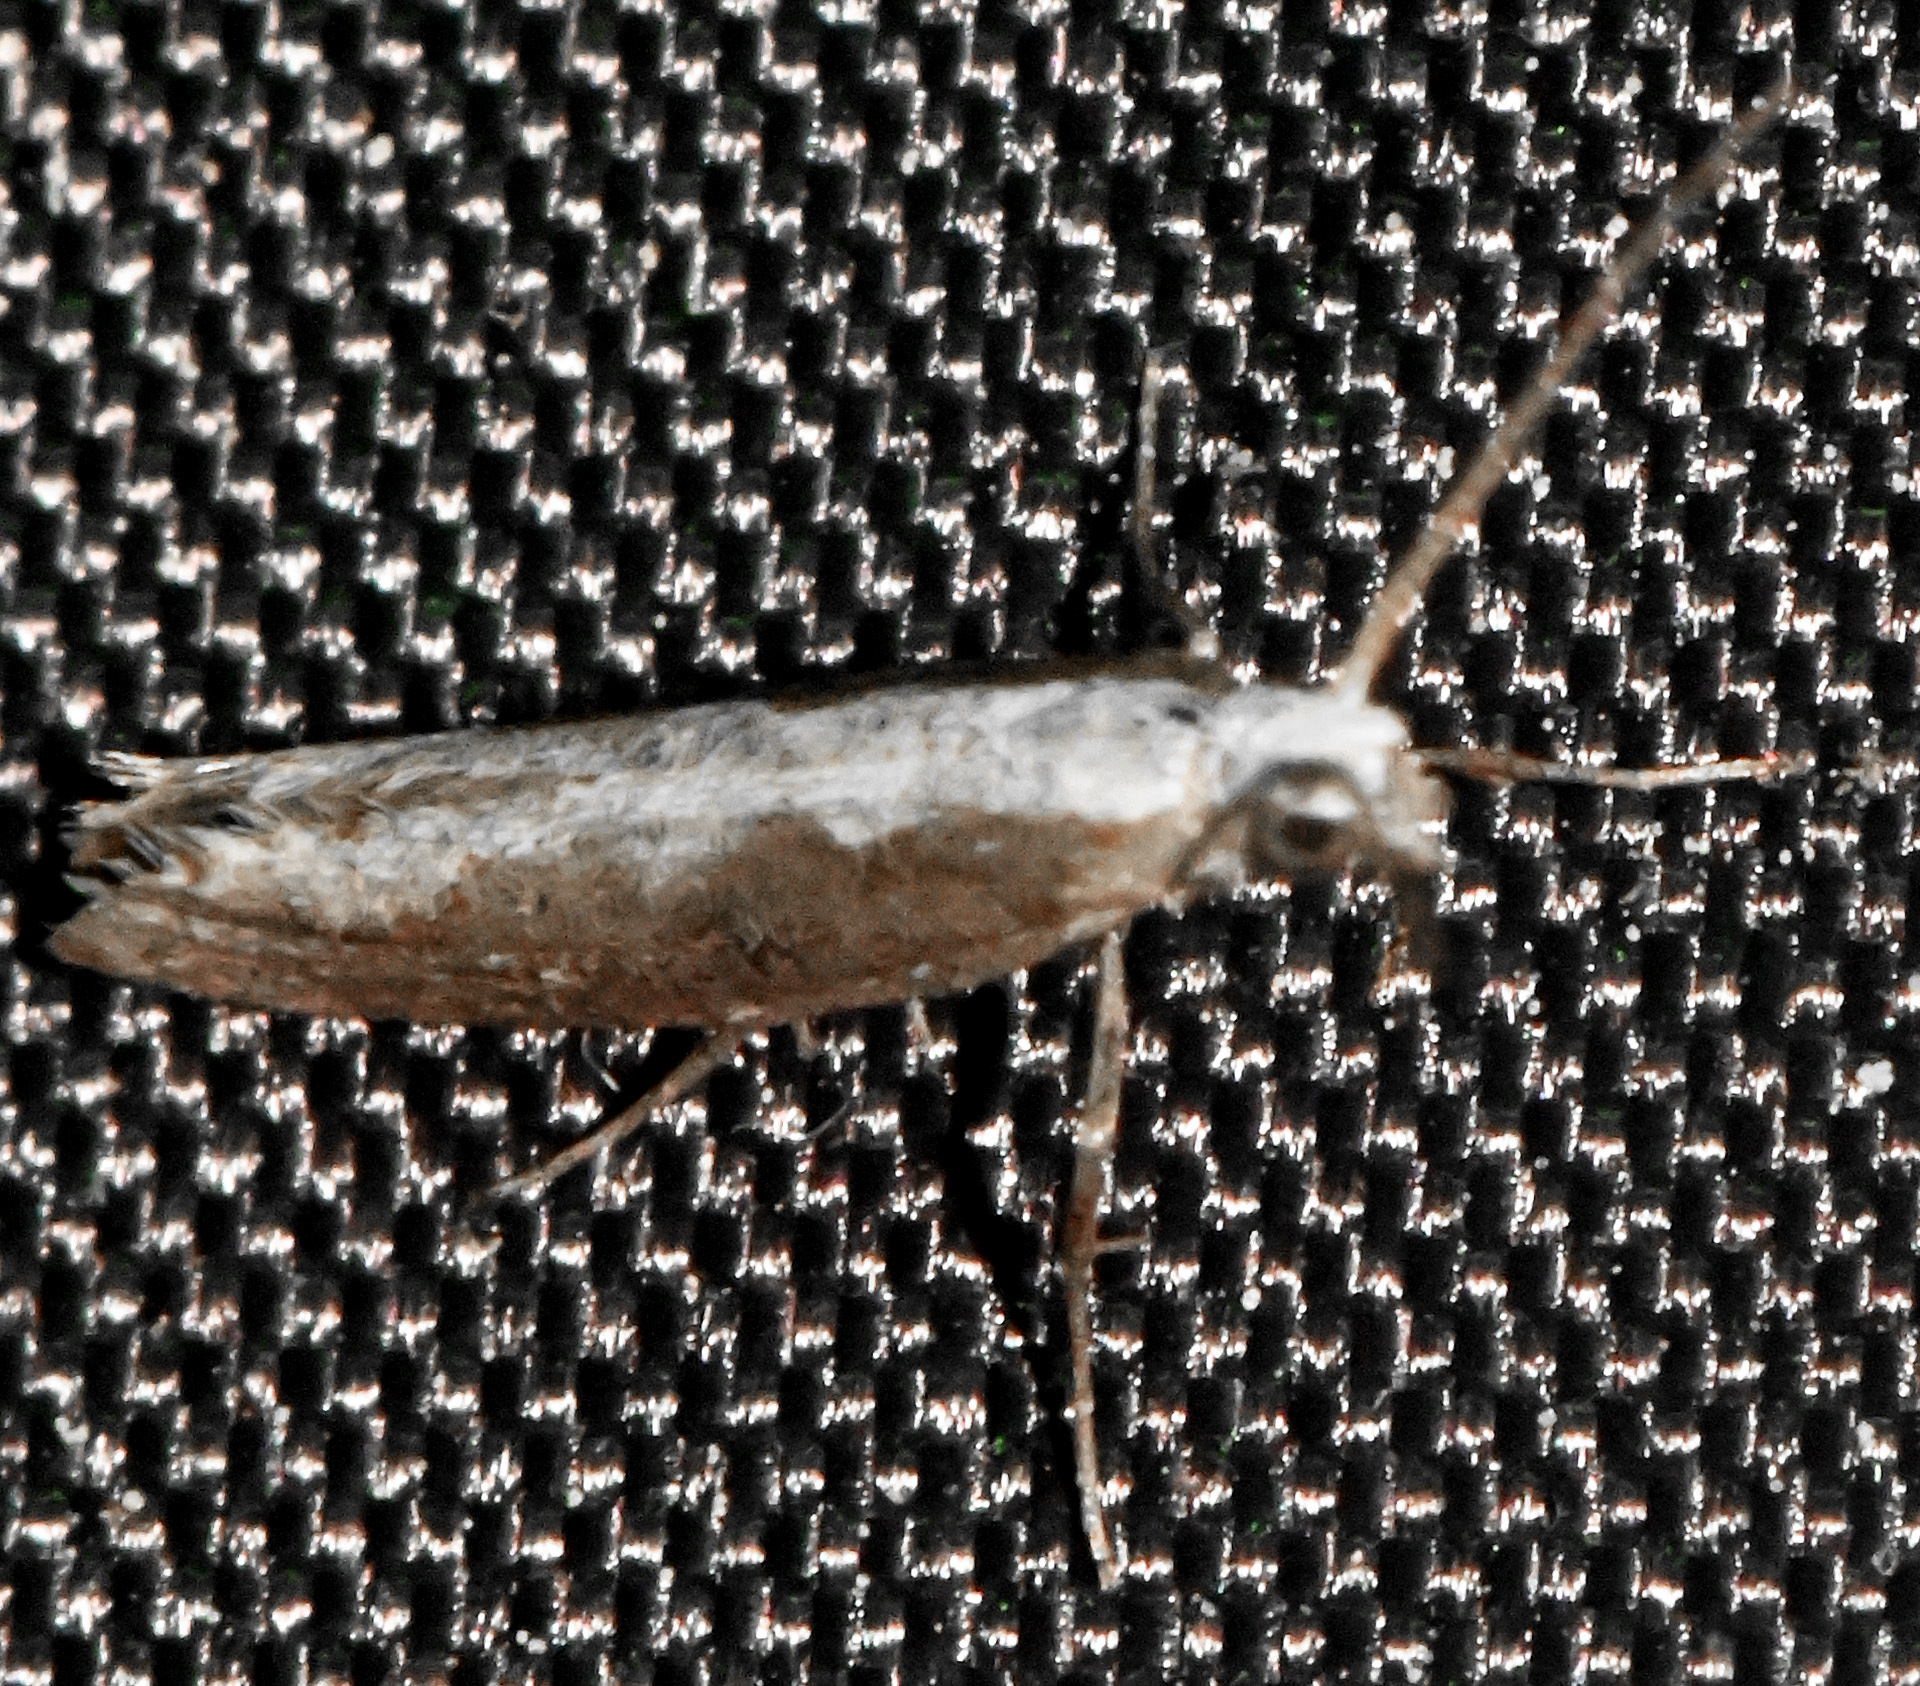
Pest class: diamondback_moth